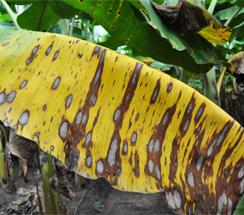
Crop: unknown
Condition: banana_banana_black_streak_banana_black_sigatoka_()